Sigmund von Birken

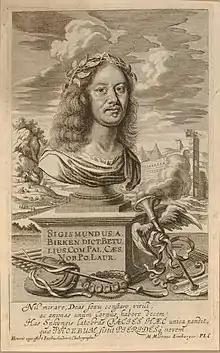
Portrait of Sigmund von Birken, engraving by Jacob von Sandrart

Sigmund von Birken (25 April 1626 – 12 June 1681) was a German poet of the Baroque. He was born in Wildstein, near Eger, and died in Nuremberg, aged 55.